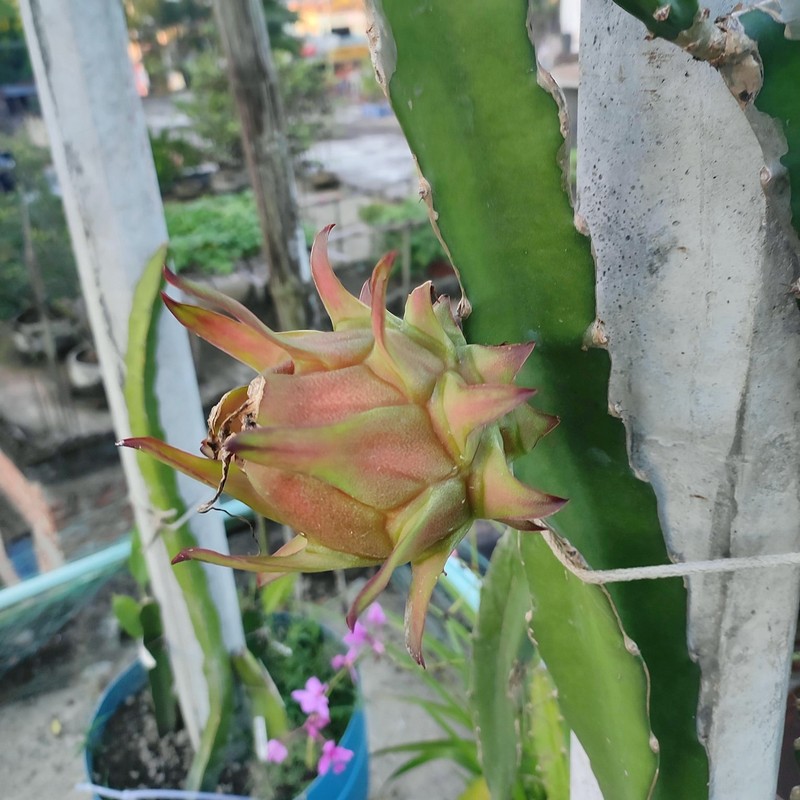
Label: Fresh Dragon Fruit